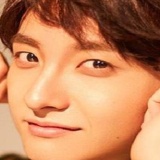
diễn viên Ngưu Tuấn Phong